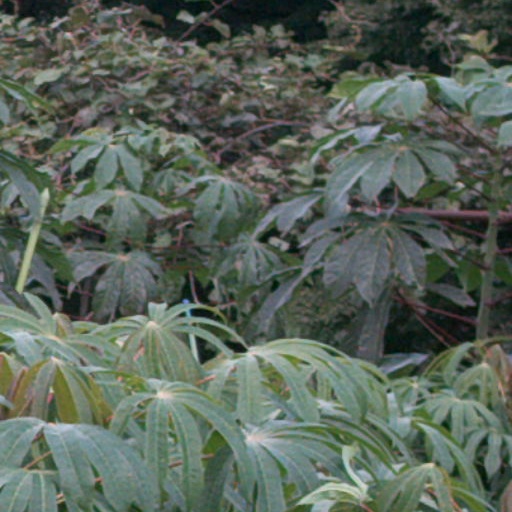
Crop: cassava